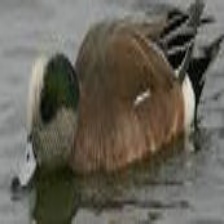
Species: AMERICAN WIGEON
Scientific name: MARECA AMERICANA
ImageNet parent category: drake